Ethics in the Bible

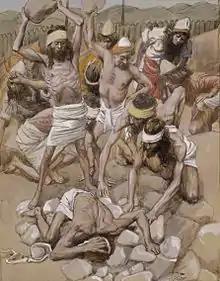
The Sabbath-breaker Stoned. Artistic impression of episode narrated in Numbers 15. James Tissot c.1900

Legal scholar Jonathan Burnside says biblical law is not fully codified, but it is possible to discern its key ethical elements. Key elements in biblical criminal justice begin with the belief in God as the source of justice and the judge of all, including those administering justice on earth. Criminal justice scholar Sam S. Souryal says the Bible emphasizes that ethical knowledge and moral character, of those within a justice system, are central to the administration of justice. He adds that foremost among the biblical ethical principles that ensure criminal justice are those prohibiting "lying and deception, racial prejudice and racial discrimination, egoism and the abuse of authority." In the Bible, human judges are thought capable of mediating even divine decisions if they have sufficient moral capacity and wisdom.